Ant

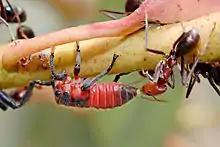
A meat ant tending a common leafhopper nymph

Foraging ants travel distances of up to from their nest and scent trails allow them to find their way back even in the dark. In hot and arid regions, day-foraging ants face death by desiccation, so the ability to find the shortest route back to the nest reduces that risk. Diurnal desert ants of the genus "Cataglyphis" such as the Sahara desert ant navigate by keeping track of direction as well as distance travelled. Distances travelled are measured using an internal pedometer that keeps count of the steps taken and also by evaluating the movement of objects in their visual field (optical flow). Directions are measured using the position of the sun.